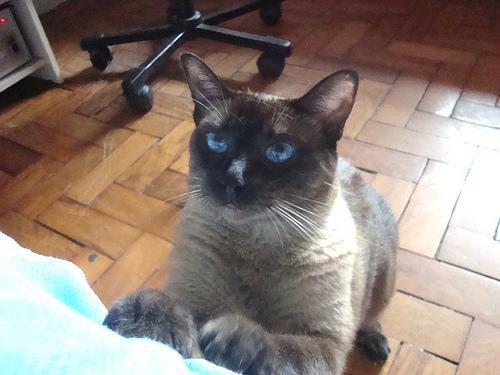
Siamese